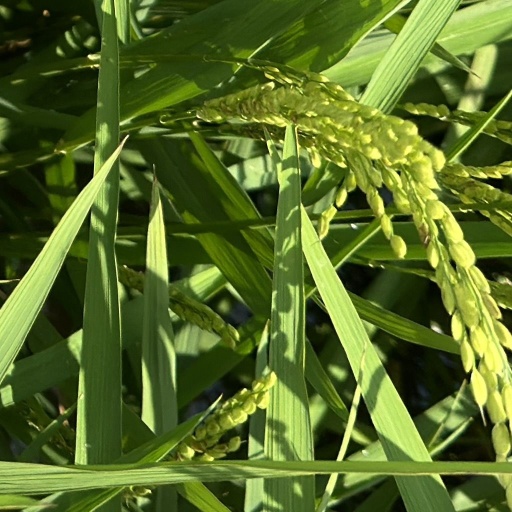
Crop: rice